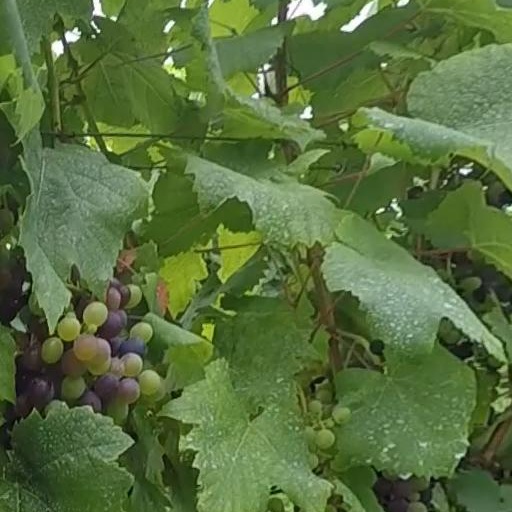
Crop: grape